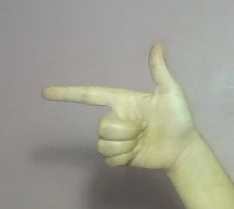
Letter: yaa